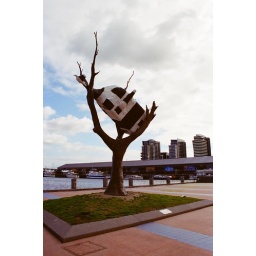
local street art -this is a square cow down by the Docklands community in Melbourne